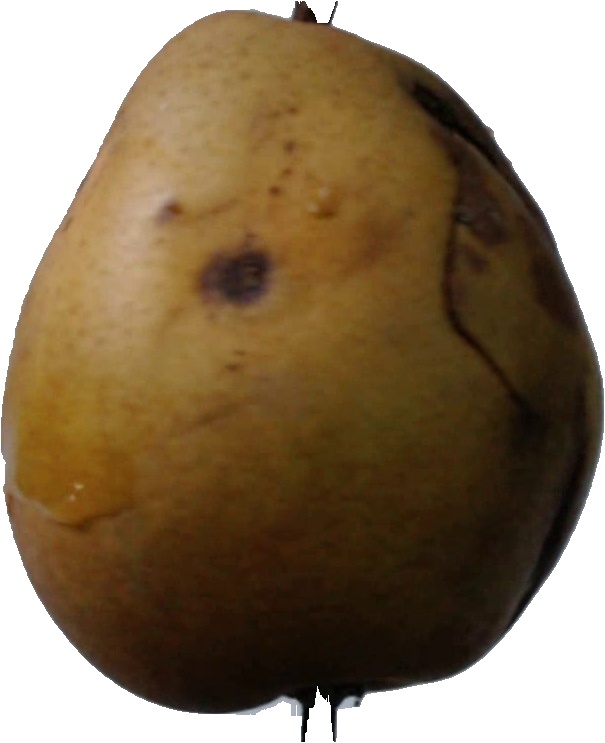
Label: pear_3